Václav Kotal

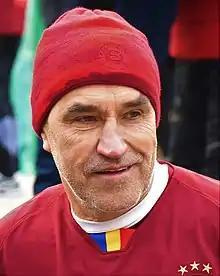
Image of Vàclav Kotal

Václav Kotal (born 2 October 1952) is a Czech former football player and current manager. As a player, he spent ten seasons at Sparta Prague, playing 168 matches in the Czechoslovak First League and winning two Czechoslovak Cups.